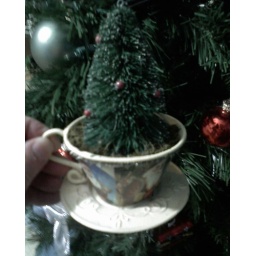
love the tea cup with the tiny tree in it